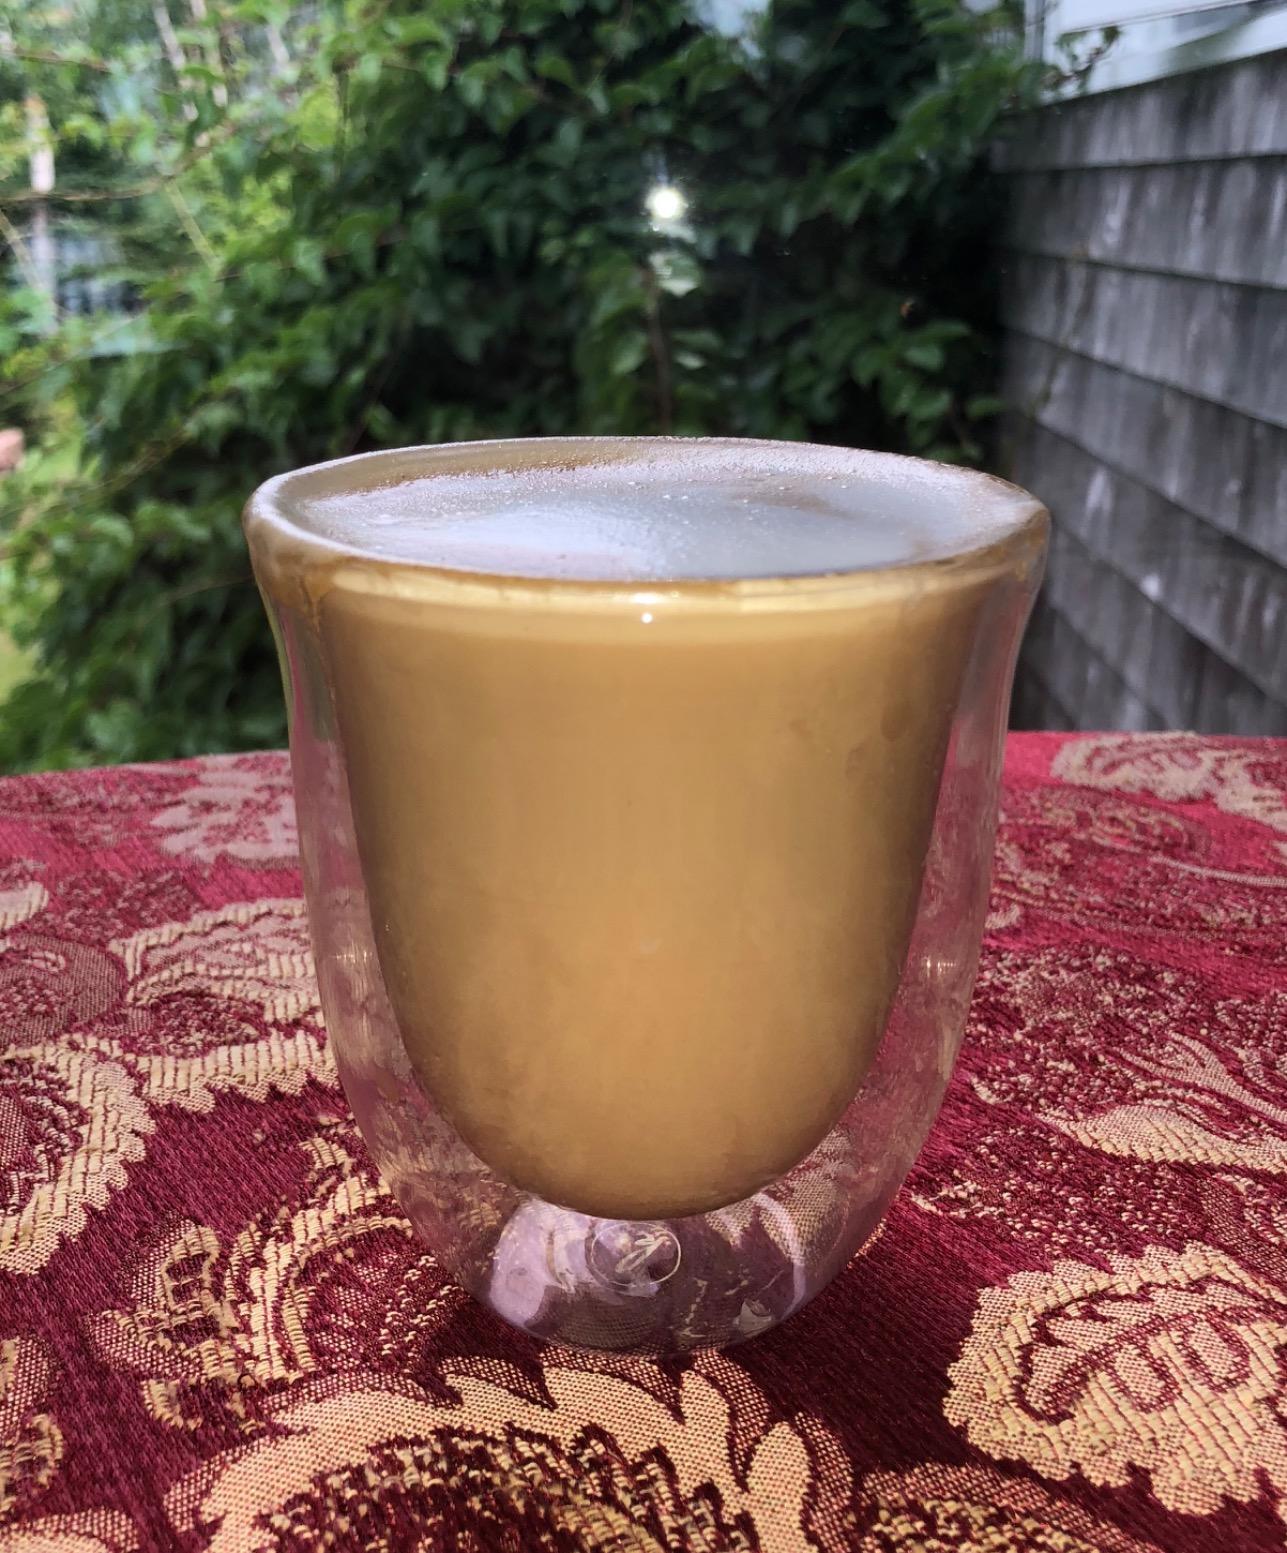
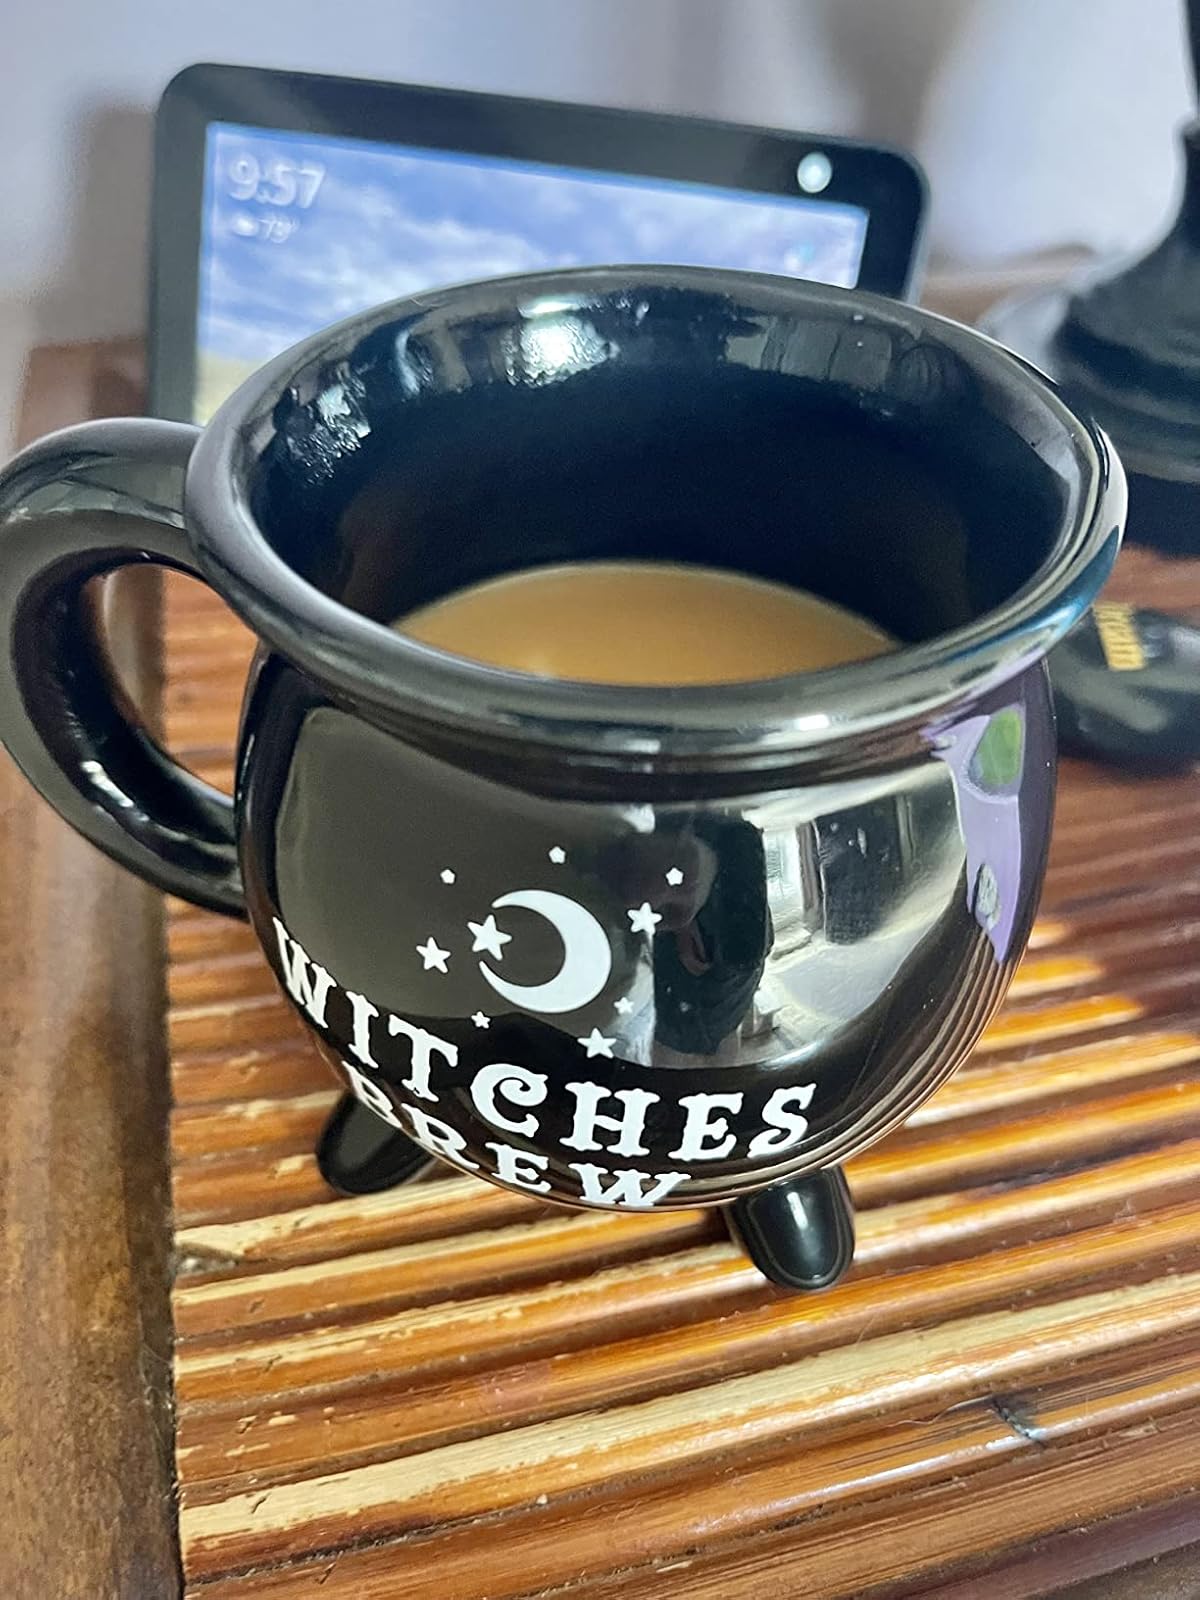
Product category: items_mug
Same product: no